Proposed federal subjects of Russia

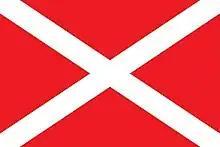
Proposed Pomor flag

The Far Eastern Republic was a proposed federal subject within the border of the entire Far Eastern Federal District, excluding Sakha and Buryatia. The idea of an autonomous republic was supported by the former Governor of Khabarovsk Krai, Viktor Ishayev.